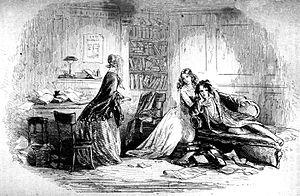
La Maison d'Âpre-Vent, en anglais Bleak House, est le neuvième roman publié par Charles Dickens, d'abord en vingt feuilletons entre mars 1852 et septembre 1853, puis en un volume en 1853.
La Maison d'Âpre-Vent, Bleak House en anglais, publié entre mars 1852 et septembre 1853, est, avec plus de soixante personnages, l'un des plus peuplés des romans de Charles Dickens.